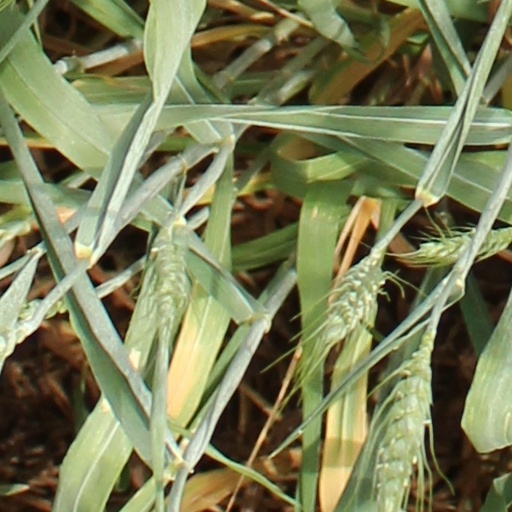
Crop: wheat